Biomining

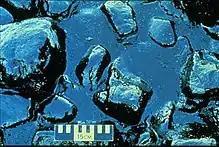
Image from the shorelines affected by the Exxon Valdez oil spill of 1998

Dump Bioleaching was one of the first widely used applications of biomining. In dump bioleaching, waste rock is piled into mounds (>100m tall) and saturated with sulfuric acid to encourage mineral oxidation from native bacteria. Inoculation of the rock with bacteria is often not performed in dump bioleaching which instead relies on the bacteria already present in the rock.